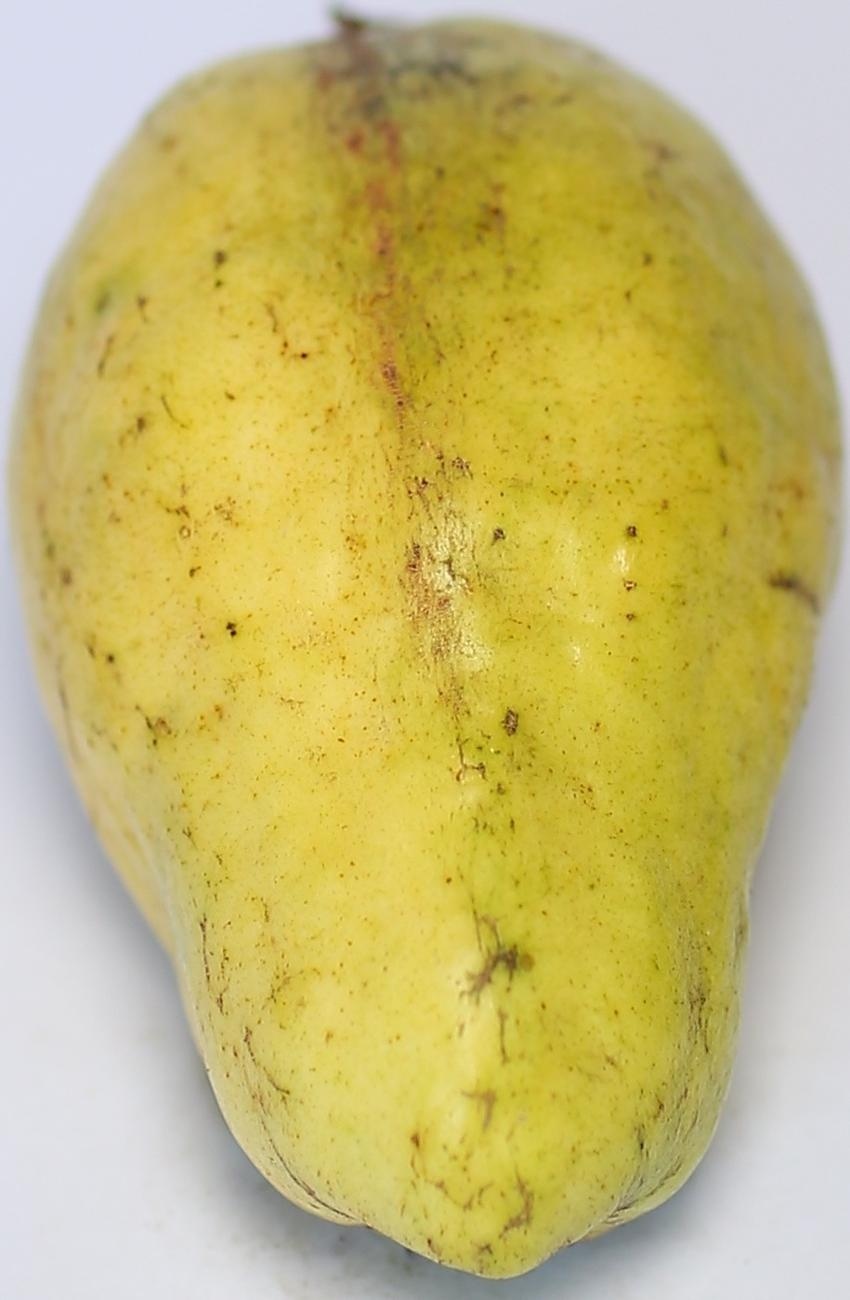
Maturity: ripe
Variety: thadhrami